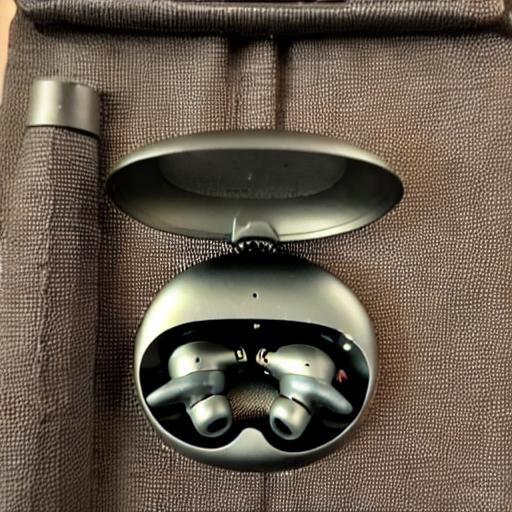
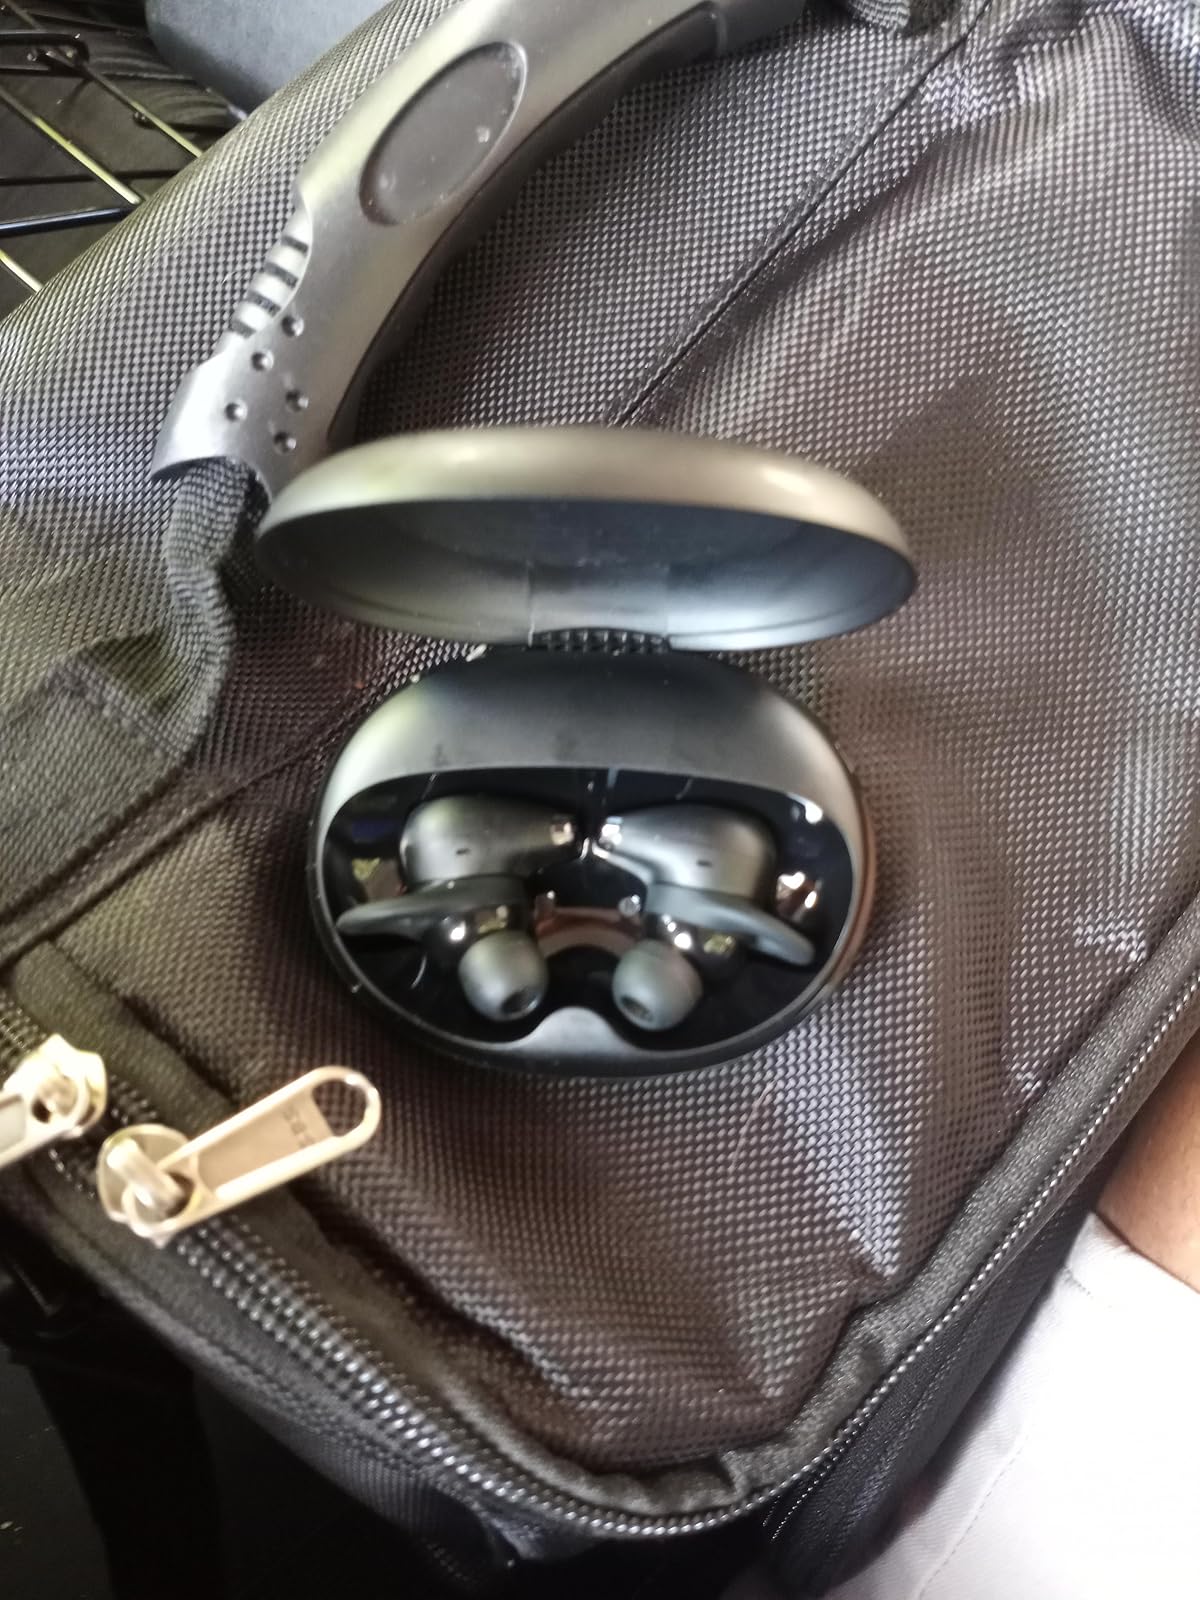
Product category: earbuds
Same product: no